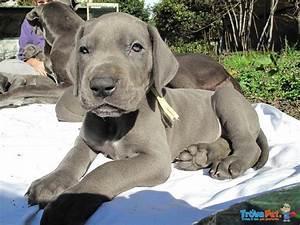
dog